Pellet mill

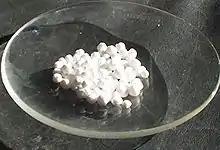
KBr pellets

One of the more common applications is to produce KBr (potassium bromide) pellets which are used in infrared spectroscopy applications.